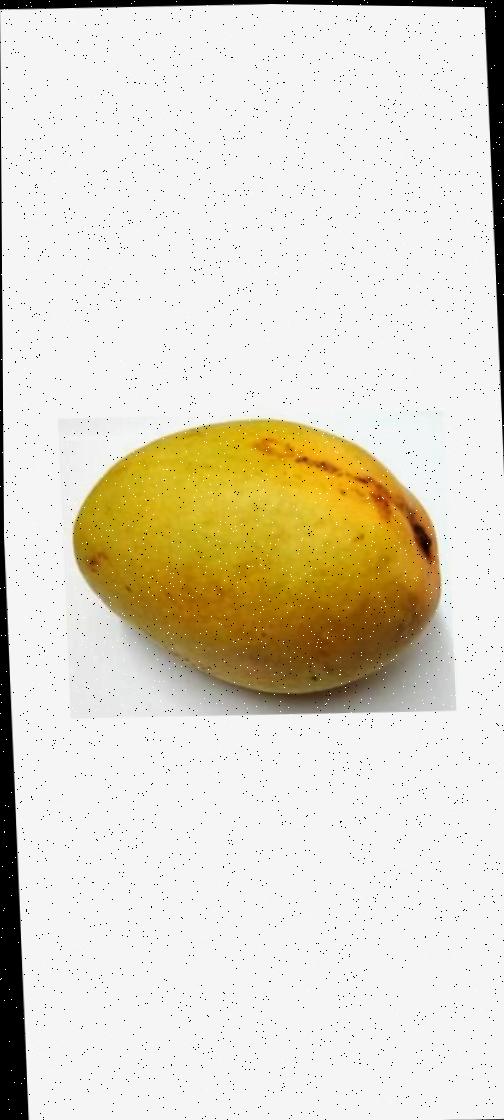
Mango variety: Bari-11